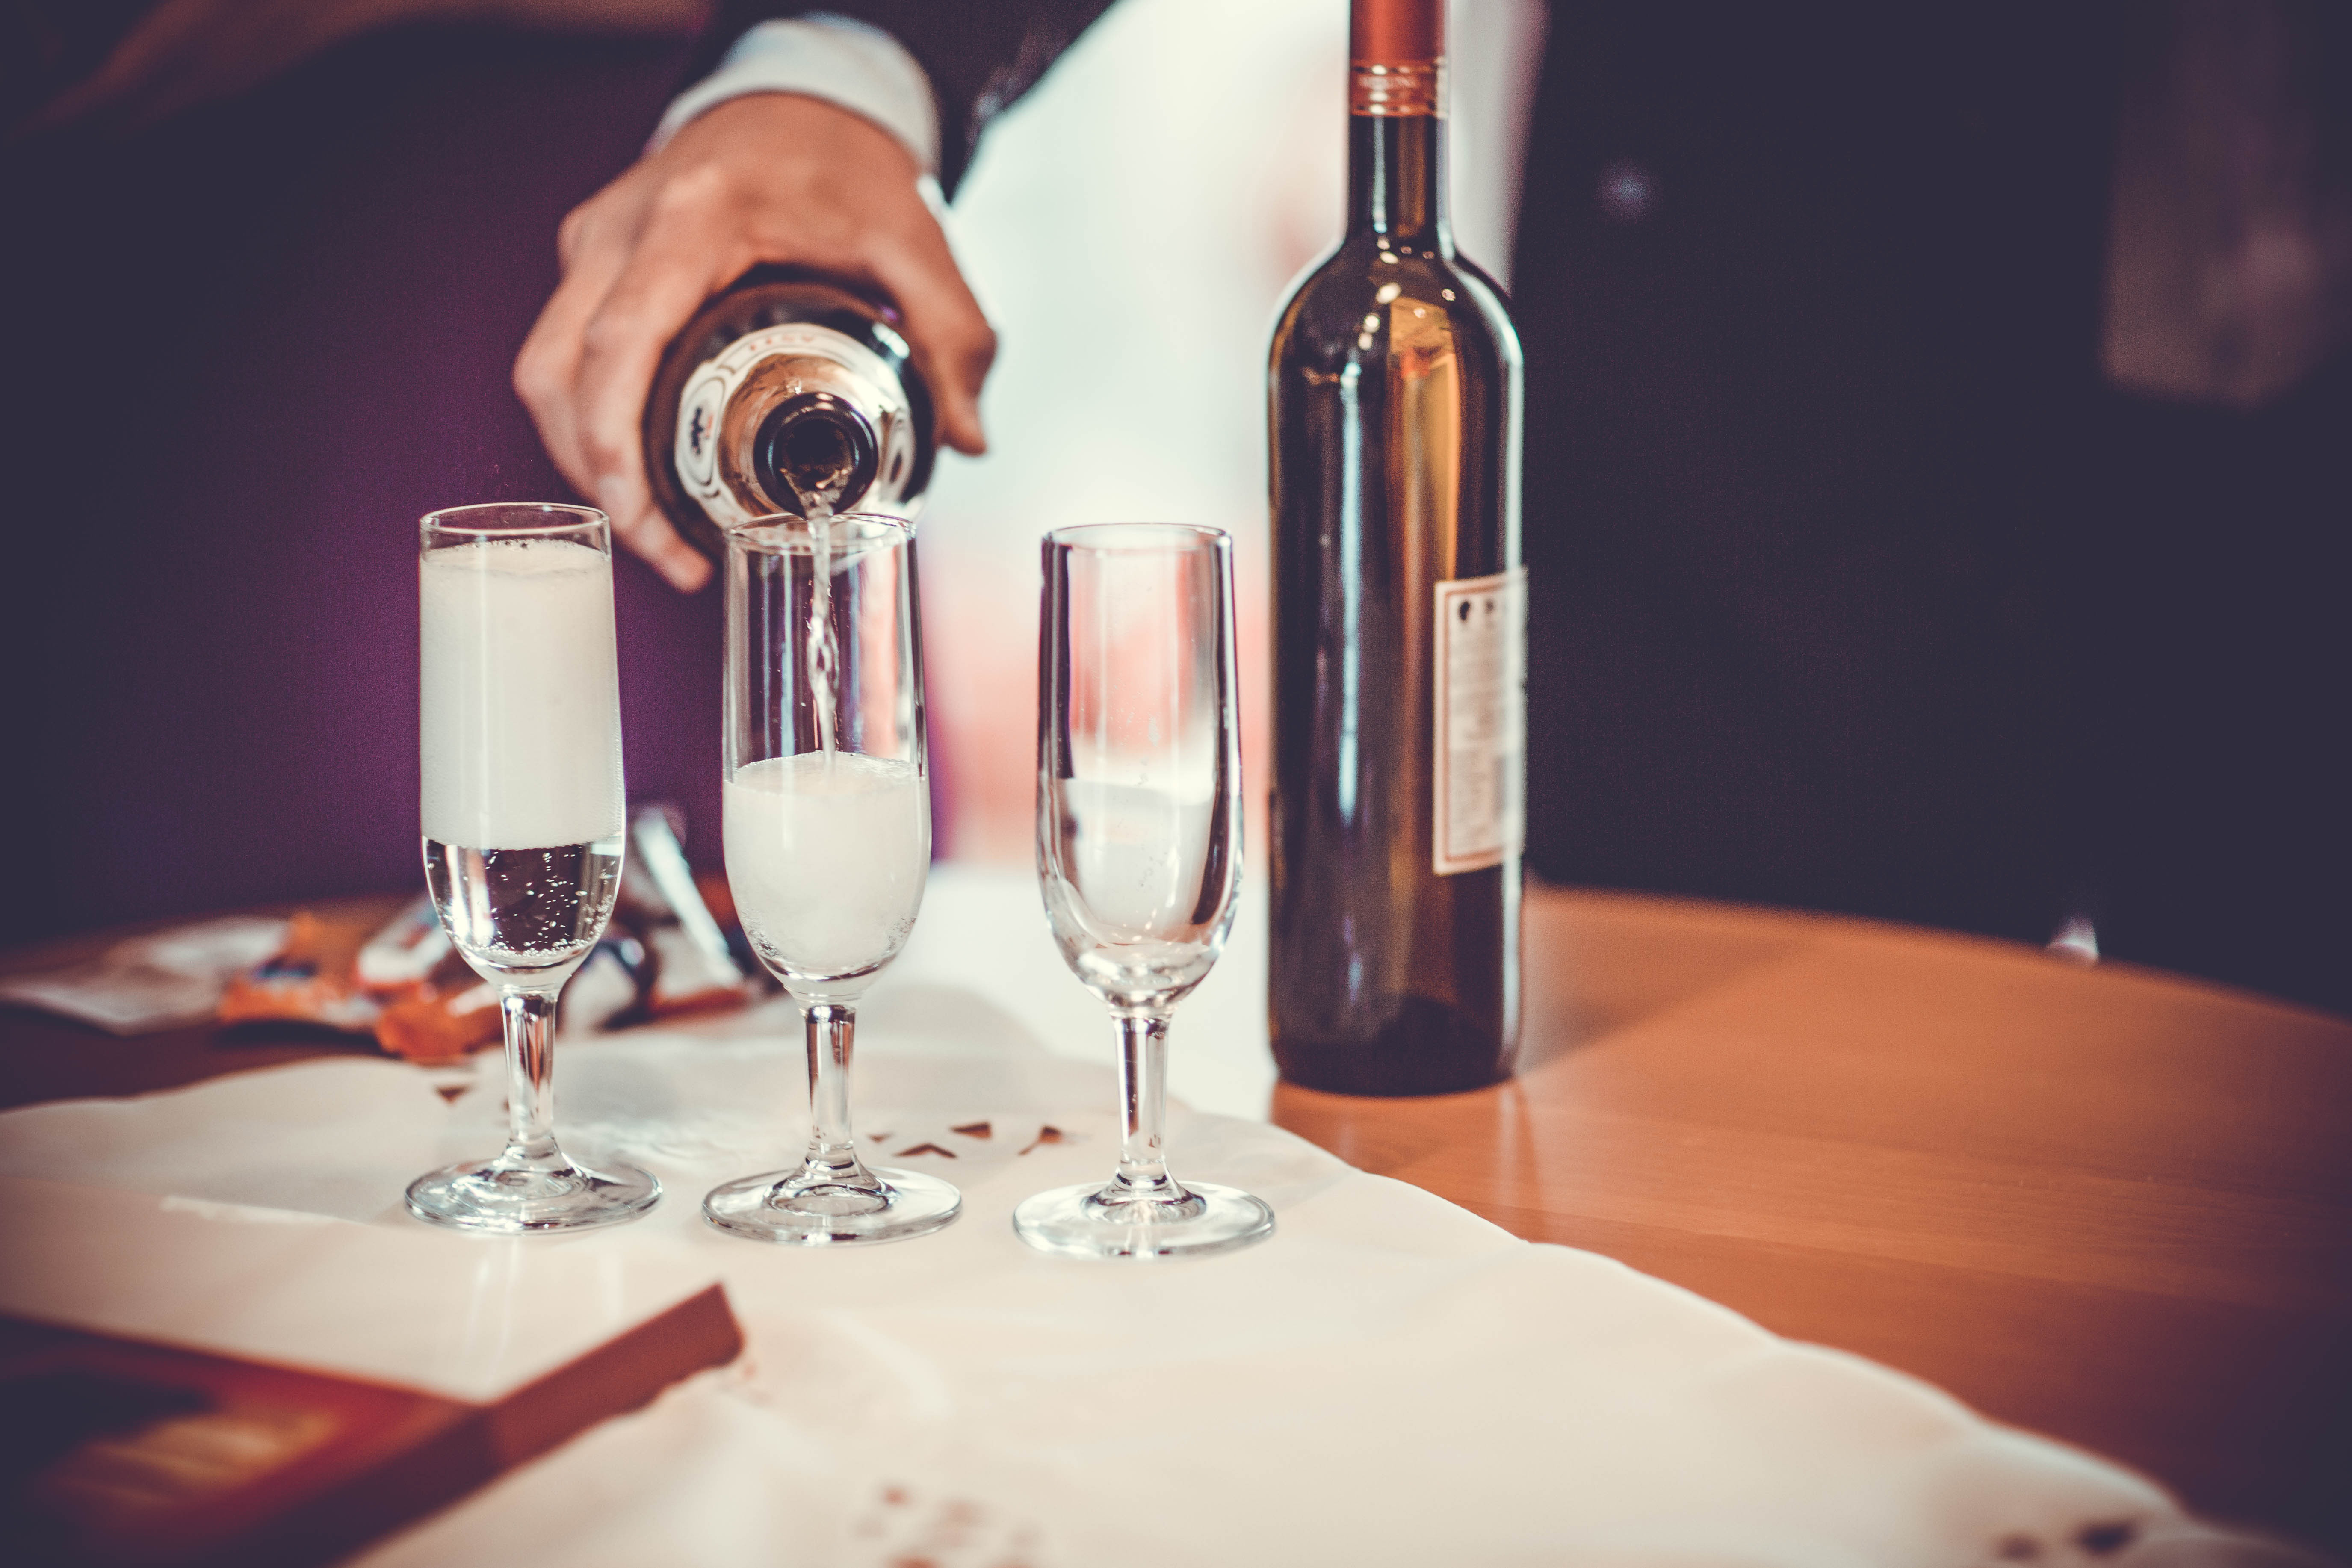
drink, alcohol, wine glass, alcoholic beverage, liqueur, distilled beverage, stemware, bottle, glass, glass bottle, wine, drinkware, red wine, wine bottle, hand, champagne stemware, barware, restaurant, photography, tableware